Samoa women's national rugby union team

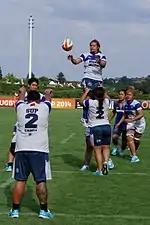
Samoa at the 2014 Women's Rugby World Cup

The Samoa women's national rugby union team is a national sporting side of Samoa, representing the nation at rugby union. The side first played in 2000, and have competed in three Rugby World Cup's since their debut in the 2002 tournament in Spain. In 2023, they claimed their first Oceania Championship.